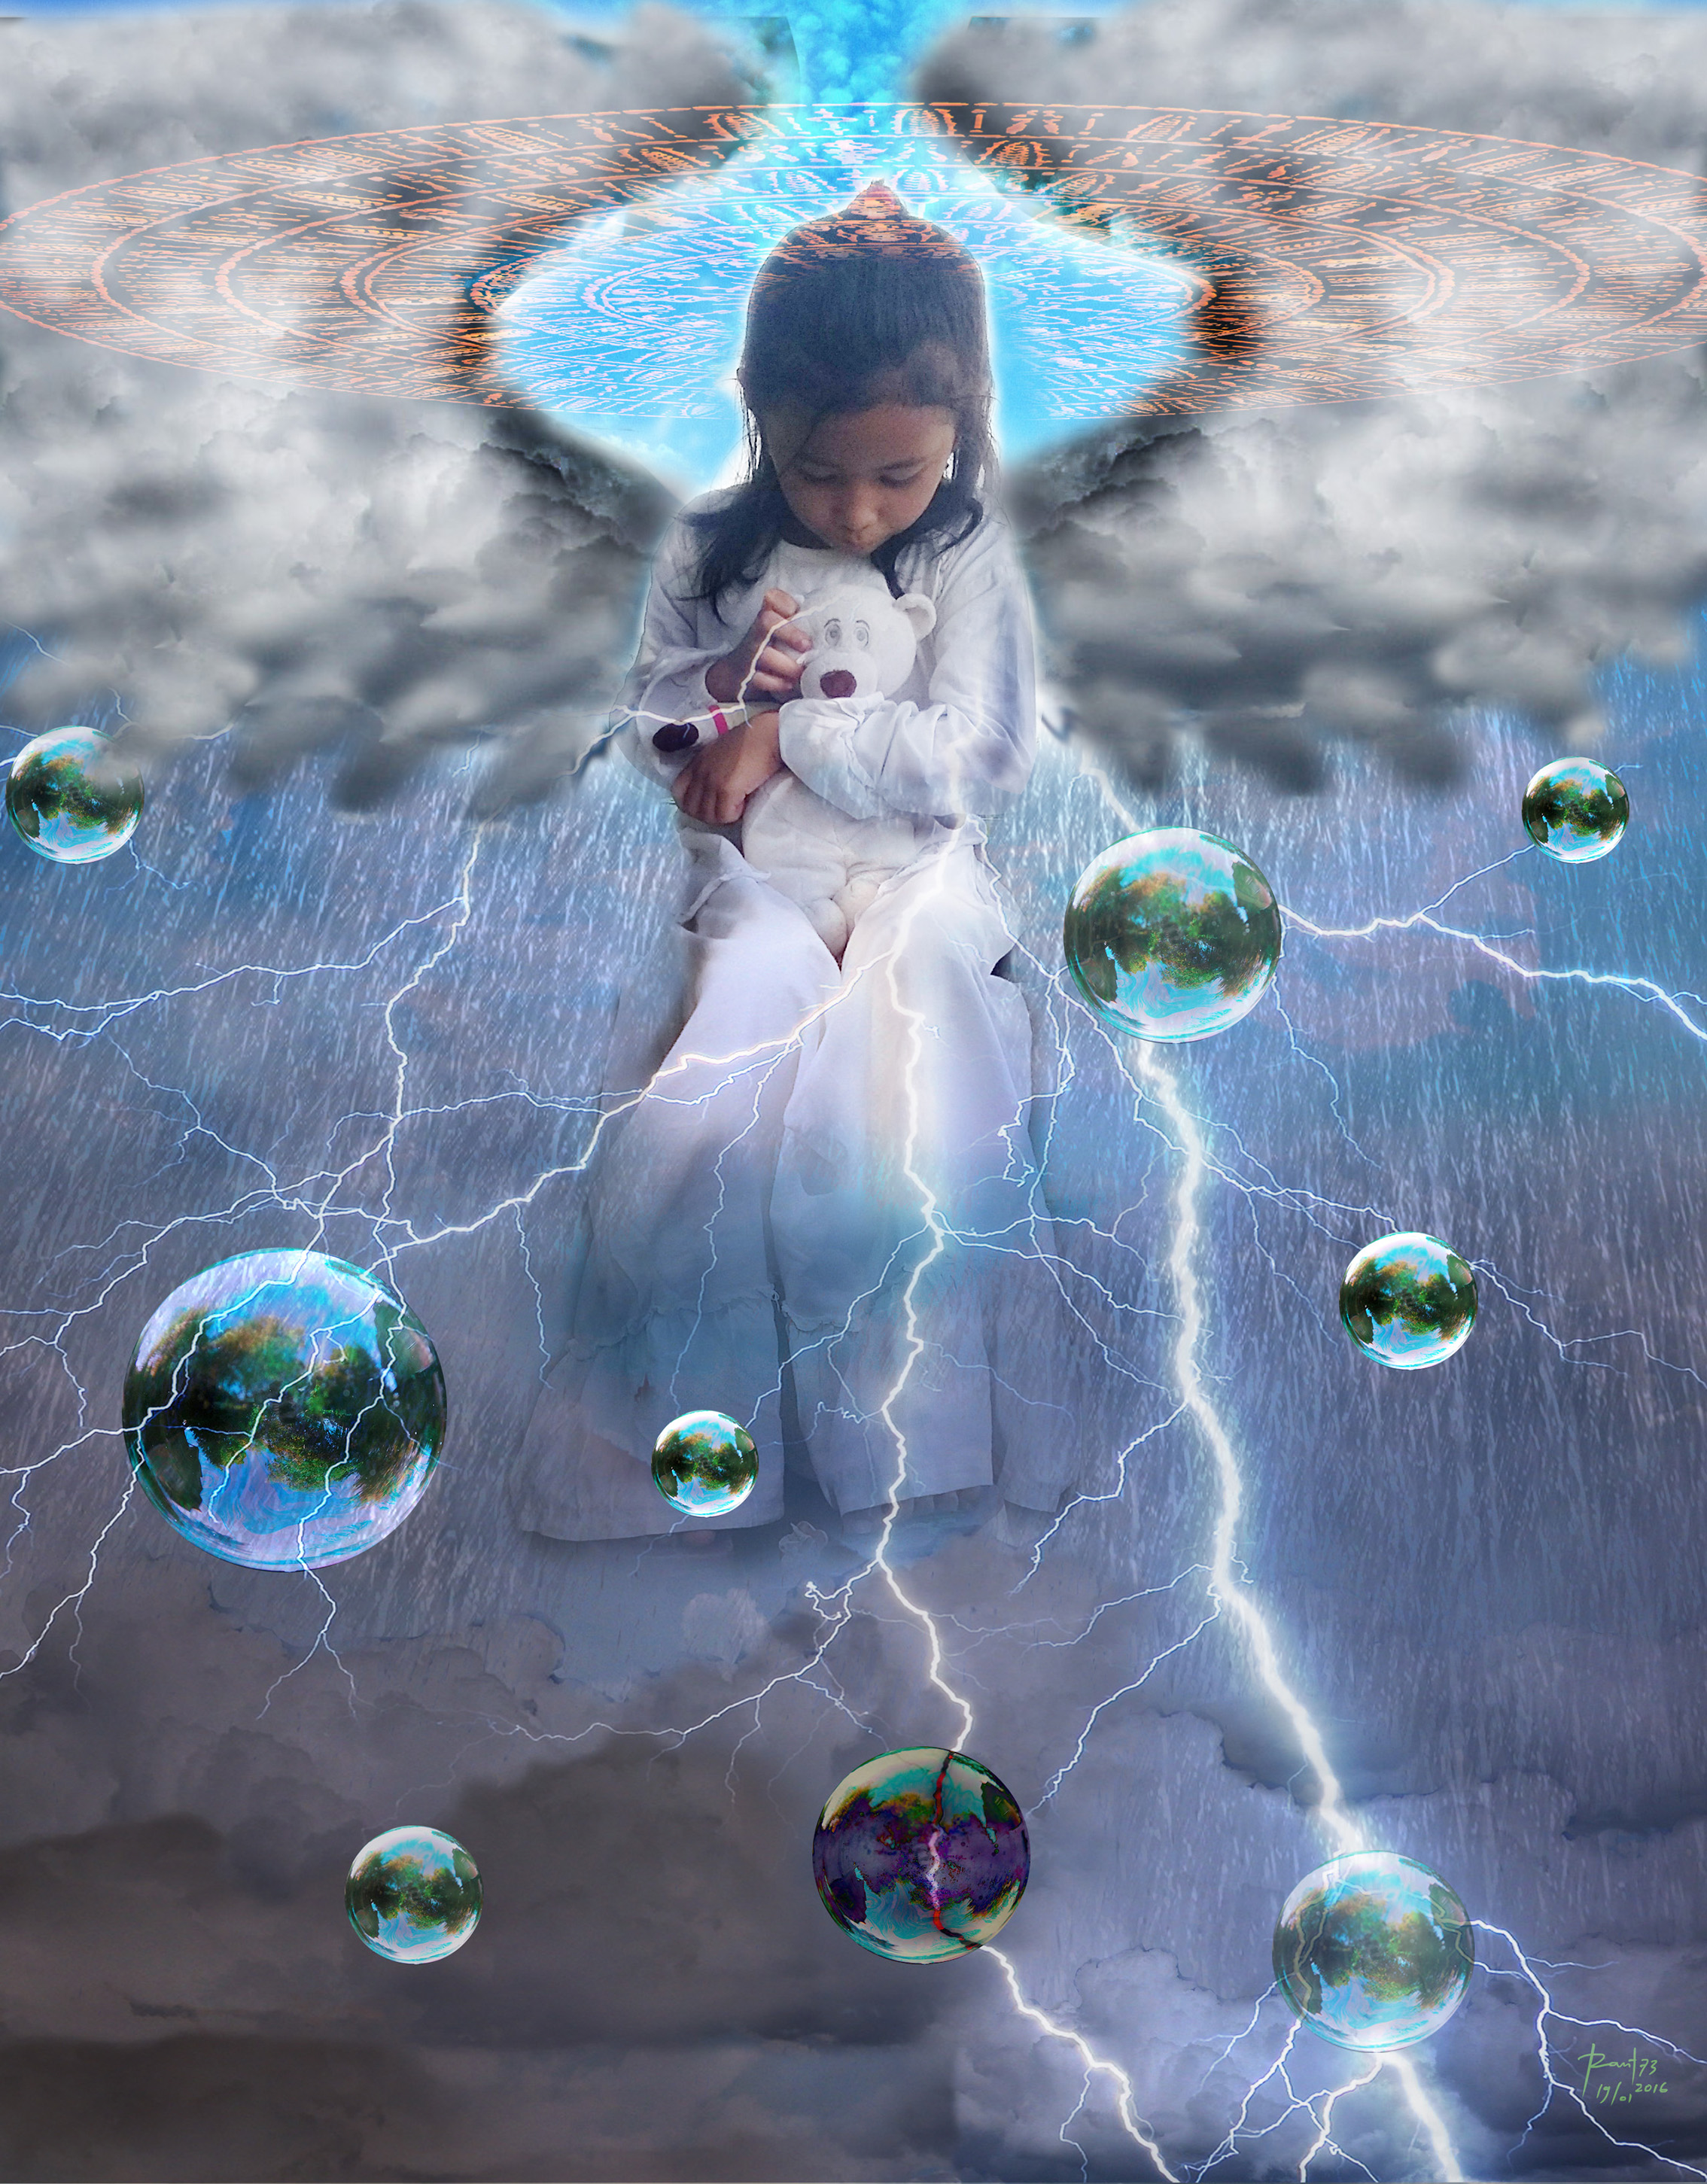
rain, underwater, child, blue, ruler, lightning, bubble, surrealism, photoshopcreativo, screenshot